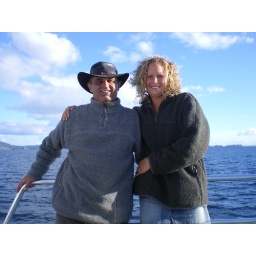
Hole in the rock boat trip